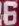
Number: 6